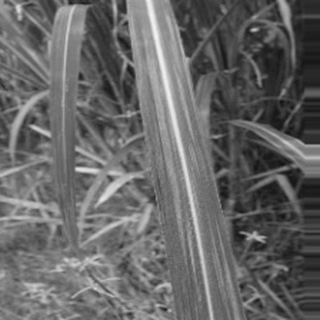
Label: sugarcane_bacterial_blight